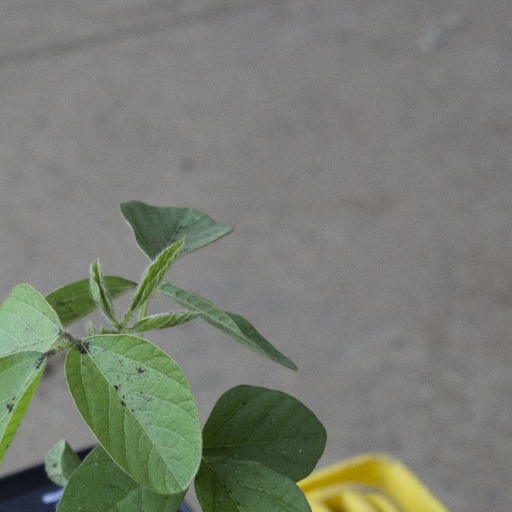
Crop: soybean